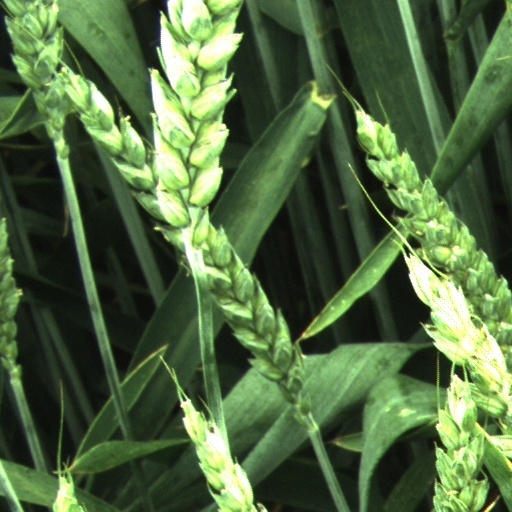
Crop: wheat